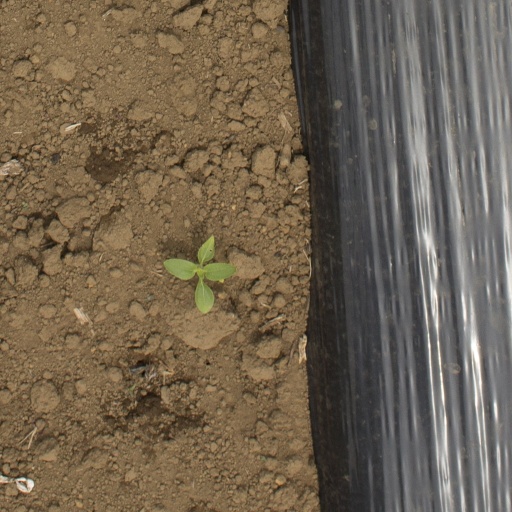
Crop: Jerusalem artichoke